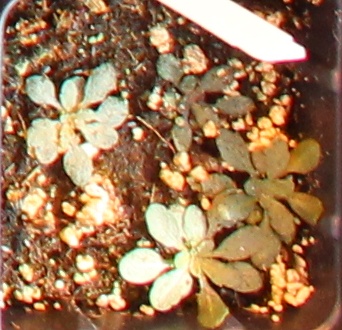
Label: Horseweed